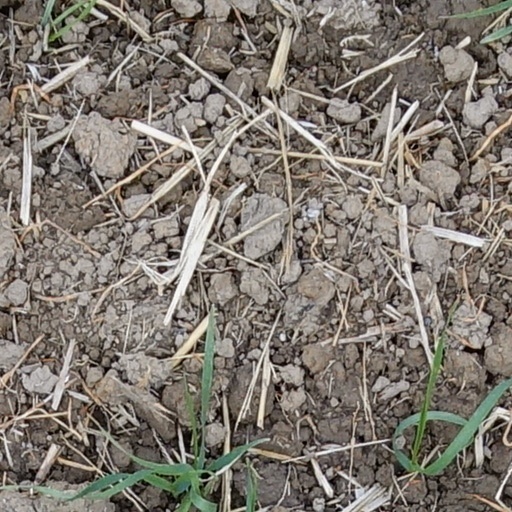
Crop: wheat